Daniel Parker (general)

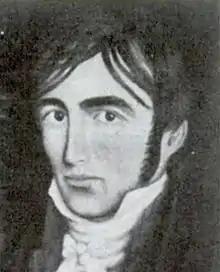
From "The Inspectors General of the United States Army, 1777-1903"

Daniel Parker (January 29, 1782 – April 5, 1846) was an American military officer who served as Adjutant General, Inspector General and Paymaster-General of the U.S. Army, and as Chief Clerk of the War Department.